Appleseed (2004 film)

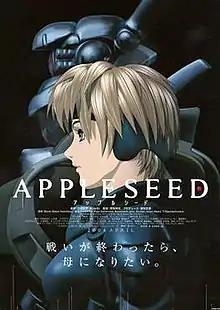
Theatrical release poster

is a 2004 Japanese animated post-apocalyptic action film directed by Shinji Aramaki and based on the "Appleseed" manga created by Masamune Shirow. The voice cast includes Ai Kobayashi, Jūrōta Kosugi, Mami Koyama, Yuki Matsuoka, and Toshiyuki Morikawa. The film, the second adaptation of the manga after the 1988 OVA, tells the story of Deunan Knute, a former soldier, who searches for data that can restore the reproductive capabilities of bioroids, a race of genetically engineered clones. Although it shares characters and settings with the original manga, this film's storyline is a re-interpretation, not a direct adaptation. It was released on April 18, 2004.